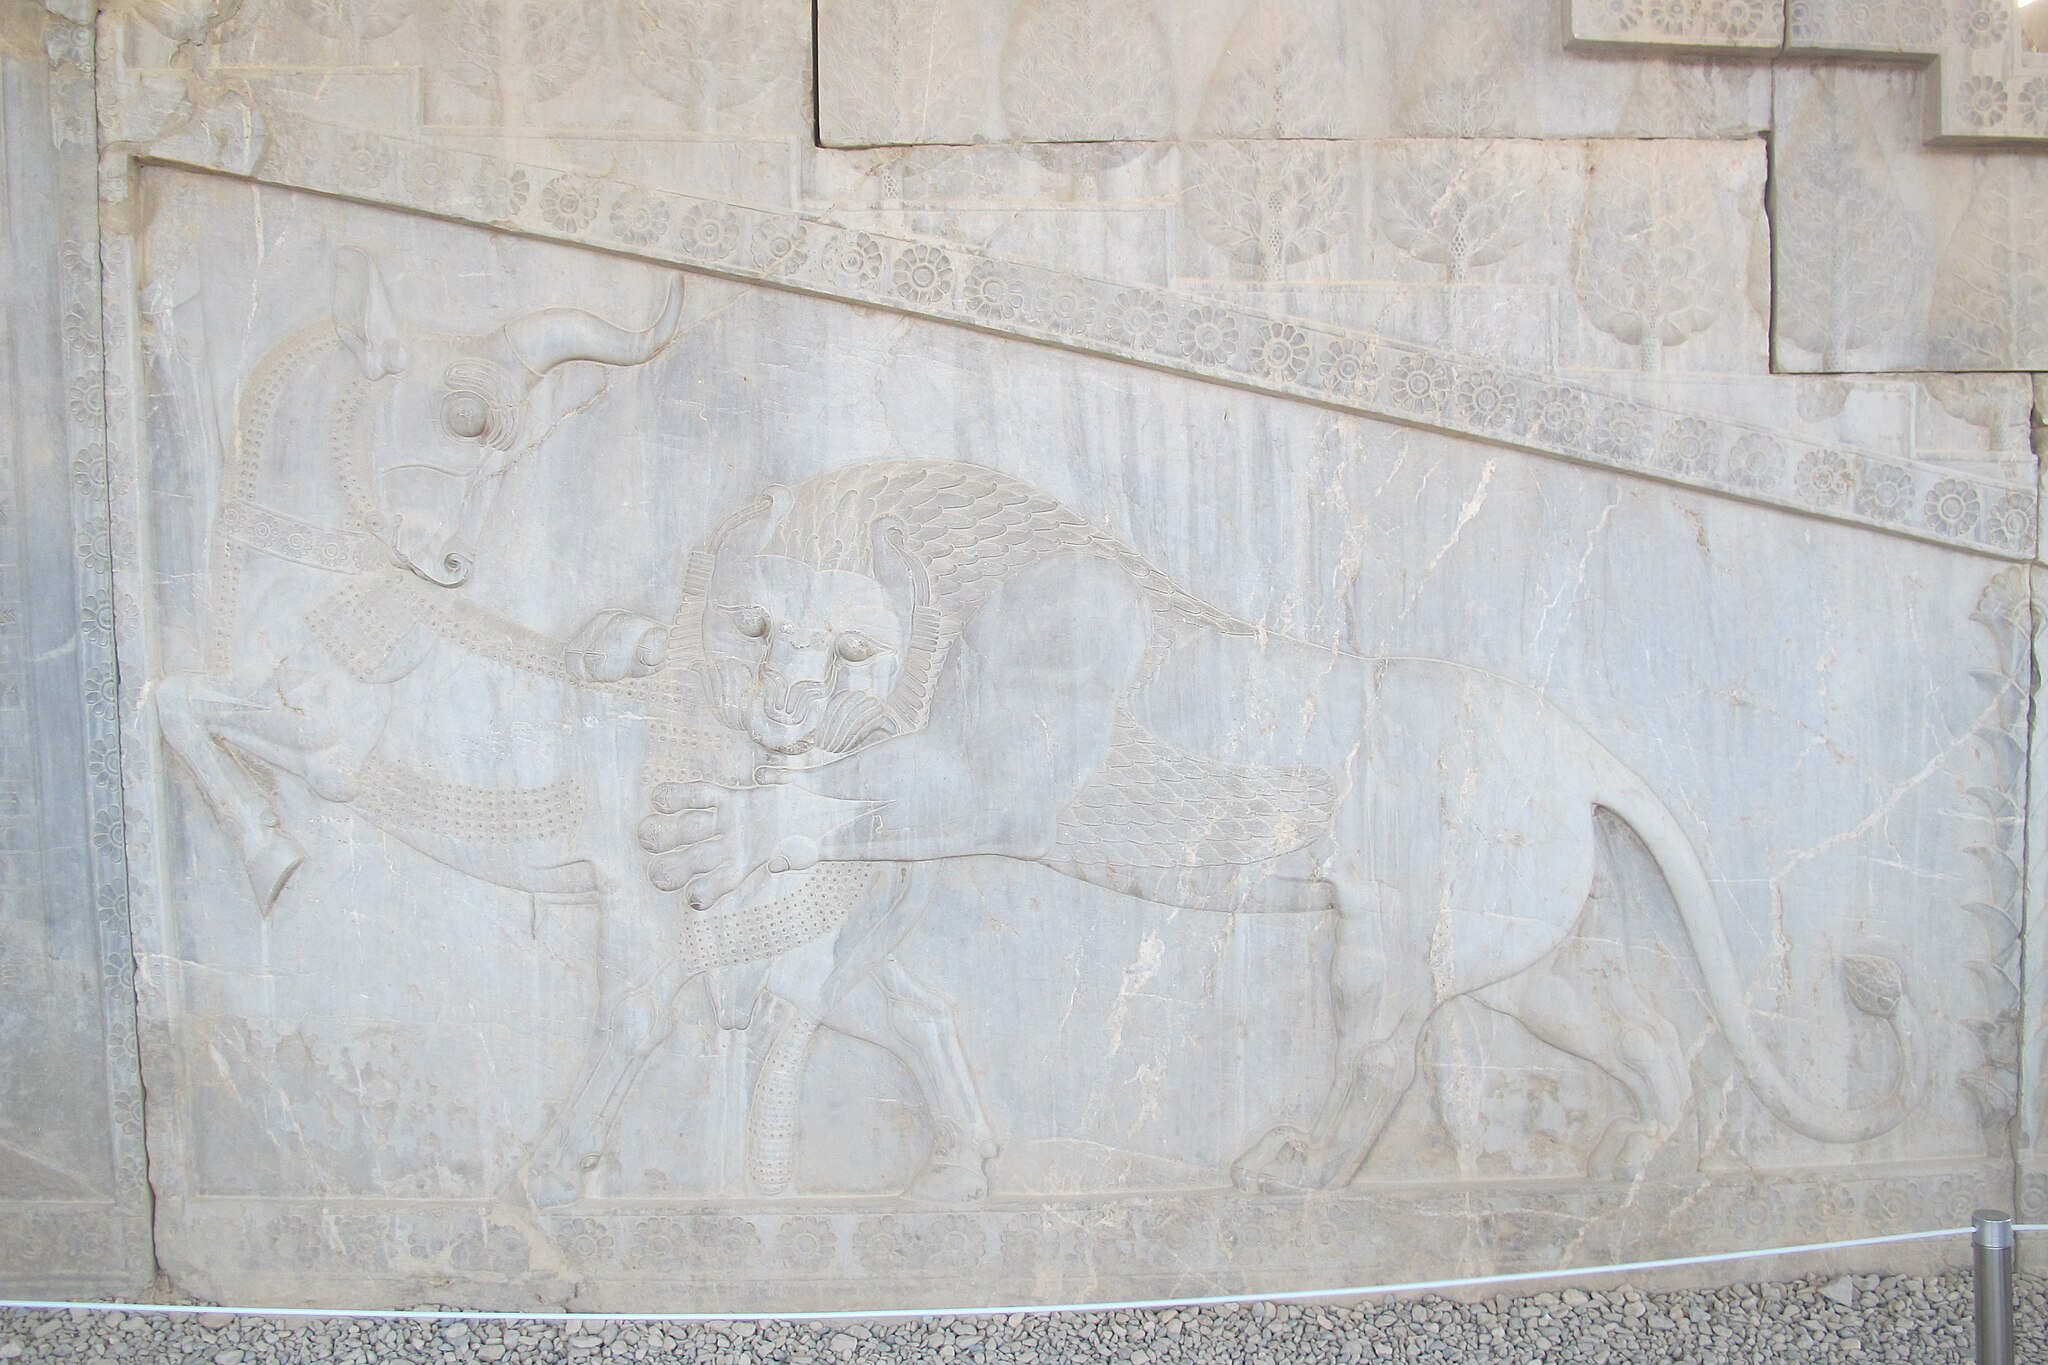
Title: تخت جمشید زیبا15
Date: 2016-07-17 00:19:21
Categories: Images from Wiki Loves Monuments 2018, Self-published work, Cultural heritage monuments in Iran with known IDs, Uploaded via Campaign:wlm-ir, Images from Wiki Loves Monuments in Marvdasht, 2016 in Persepolis, Images from Wiki Loves Monuments 2018 in Iran, Lion attacking a bull, Persepolis, Apadana eastern stairs